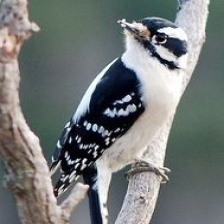
Species: DOWNY WOODPECKER
Scientific name: PICOIDES PUBESCENS